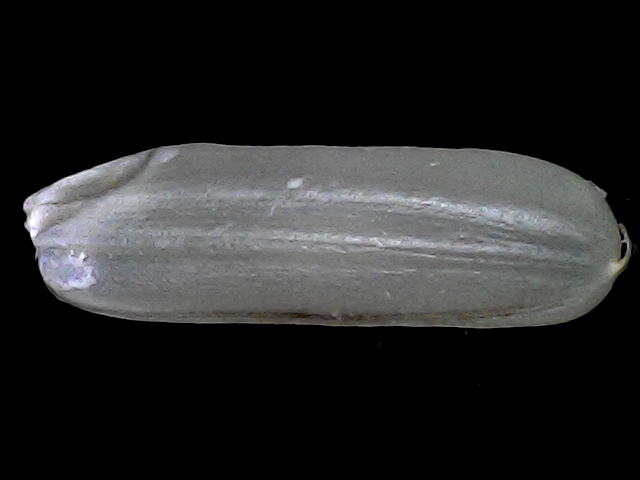
Rice variety: BRRI102